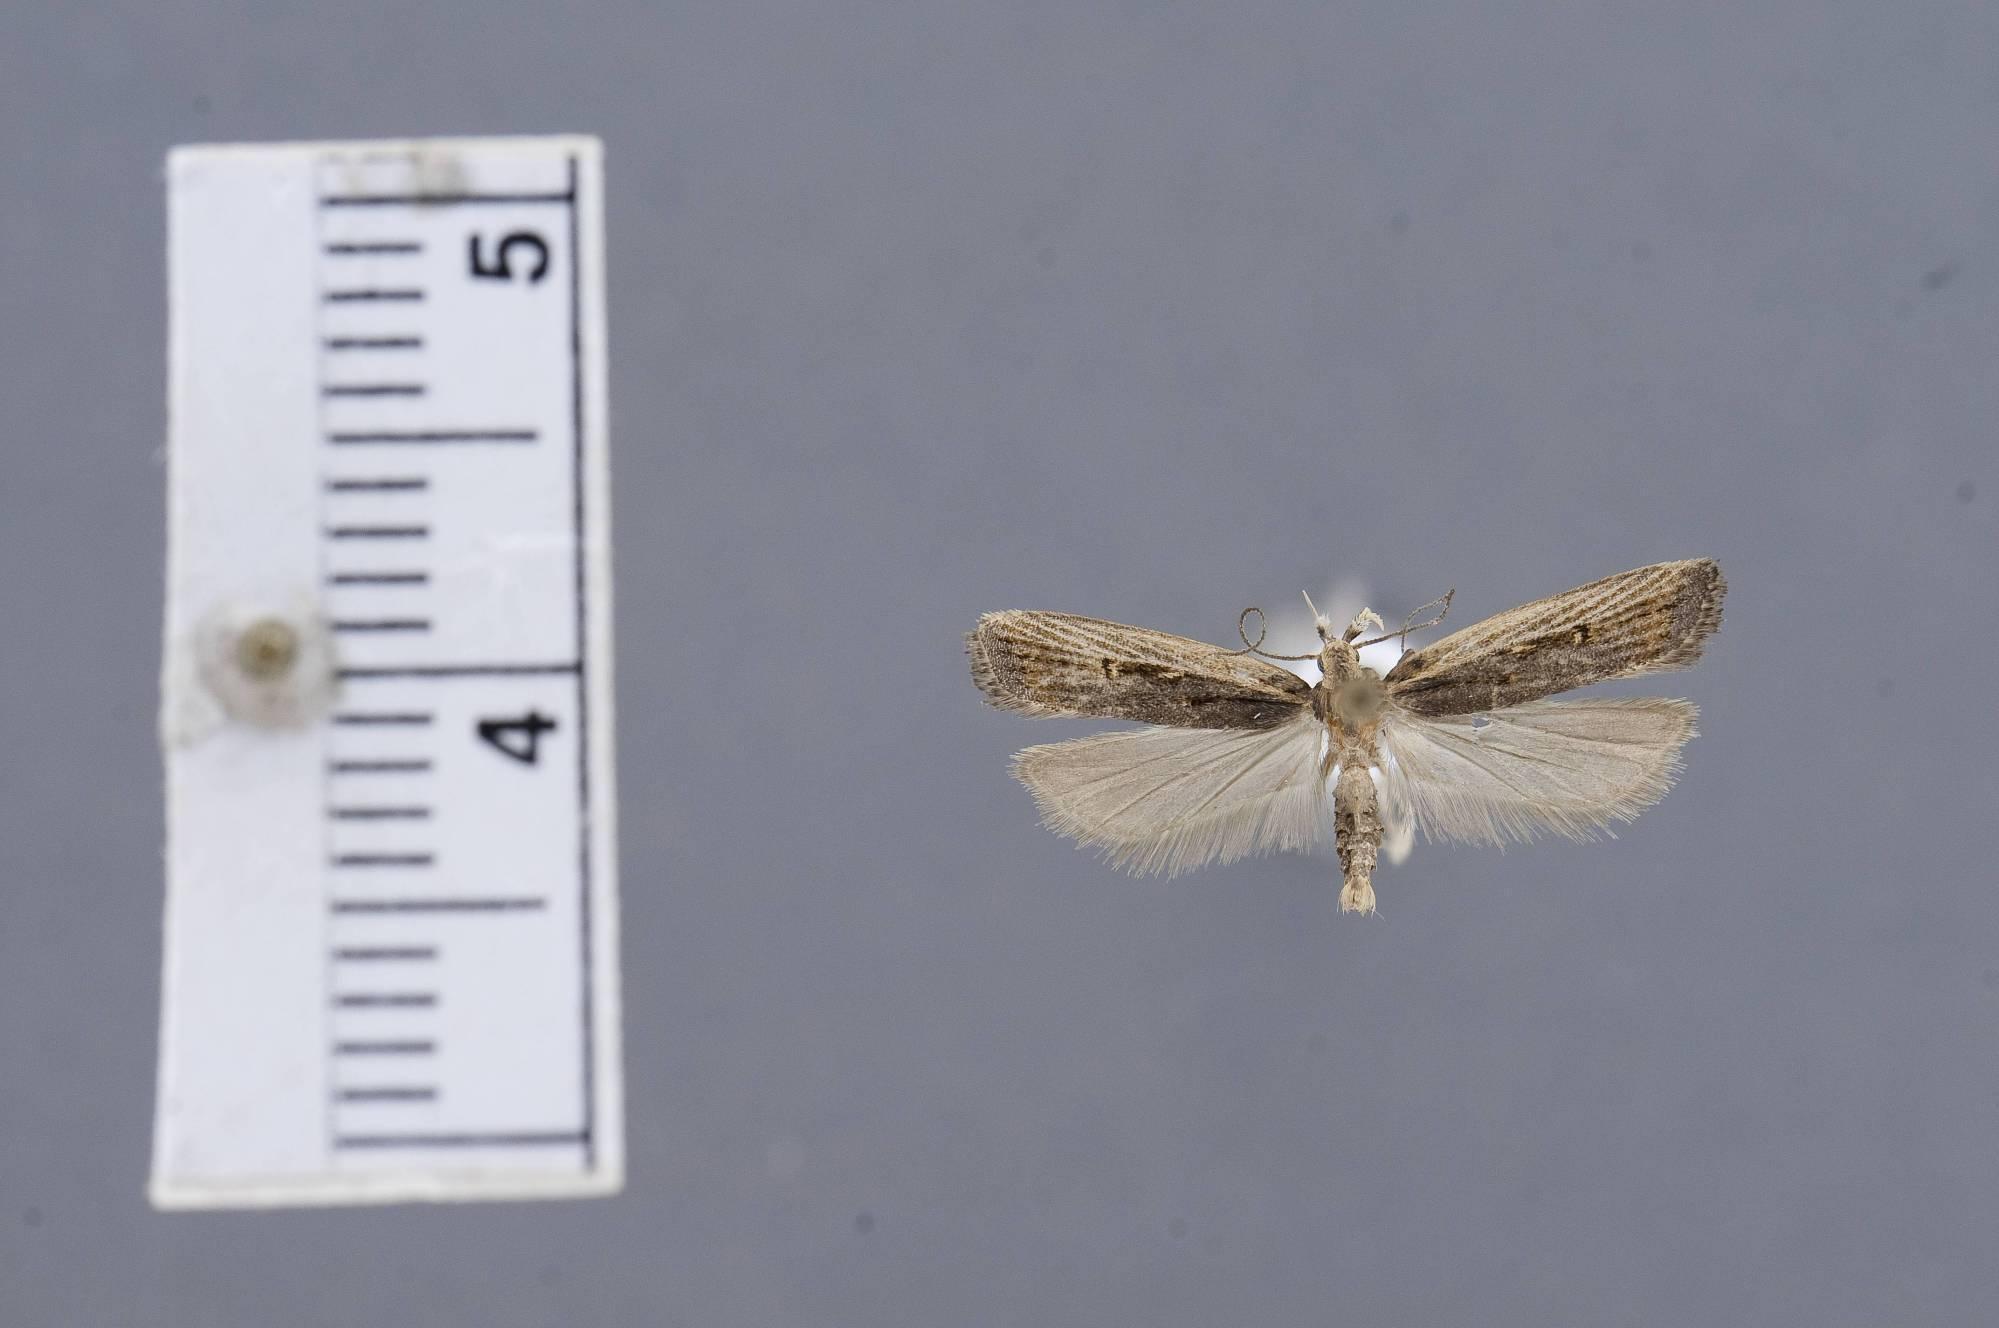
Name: Dichomeris crepida
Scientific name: Dichomeris crepida Hodges, 1986
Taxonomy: Animalia, Arthropoda, Insecta, Lepidoptera, Glossata, Gelechiidae, Dichomeridinae
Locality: McClellanville, Charleston, South Carolina, United States
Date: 20 Mar 1974